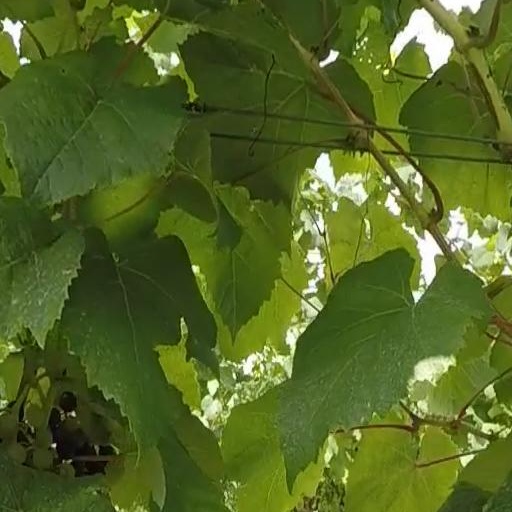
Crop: grape